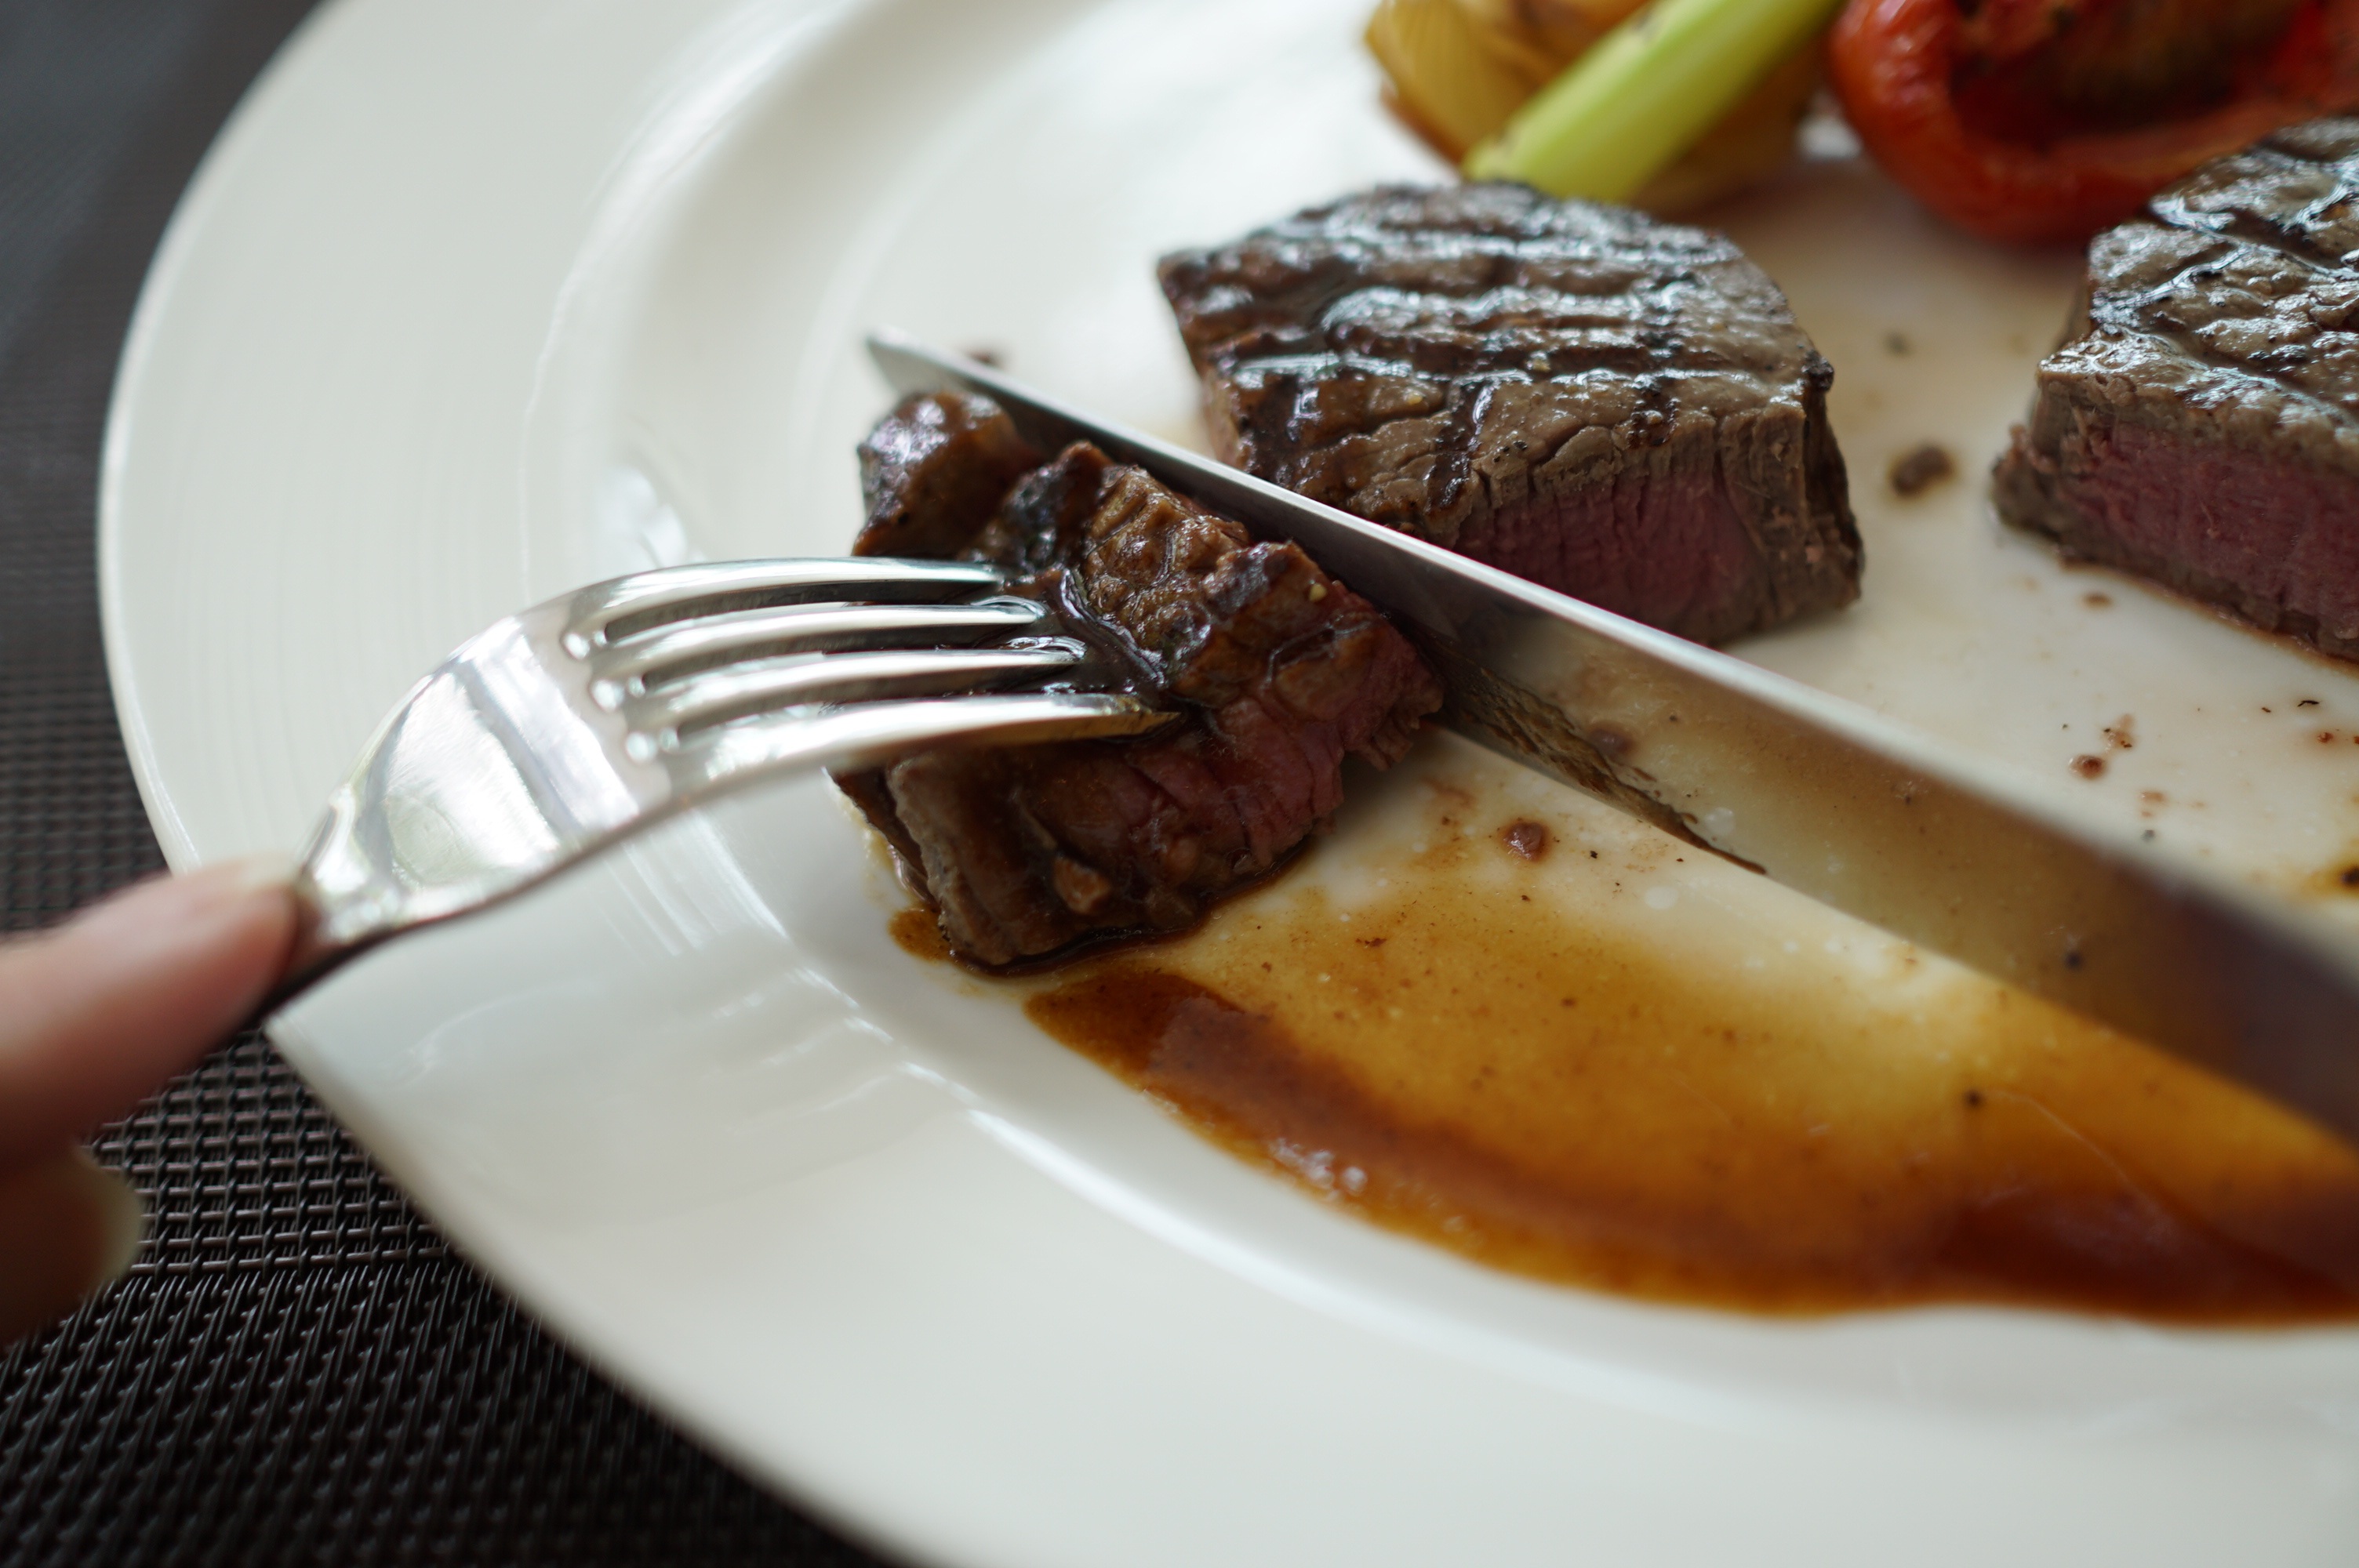
restaurant, dish, meal, food, produce, breakfast, dessert, meat, lunch, cuisine, steak, dinner, tenderloin steak, eating out, tapi rouge